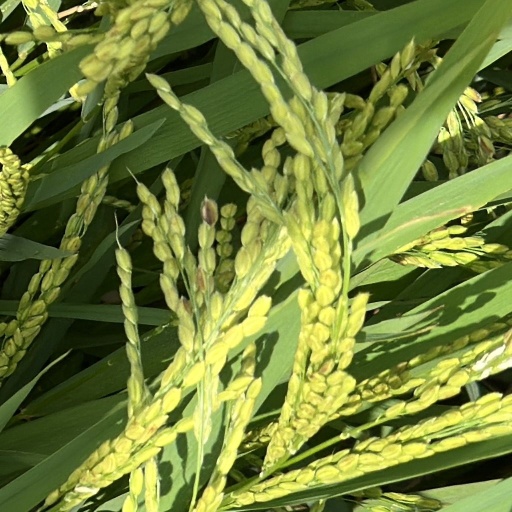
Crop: rice